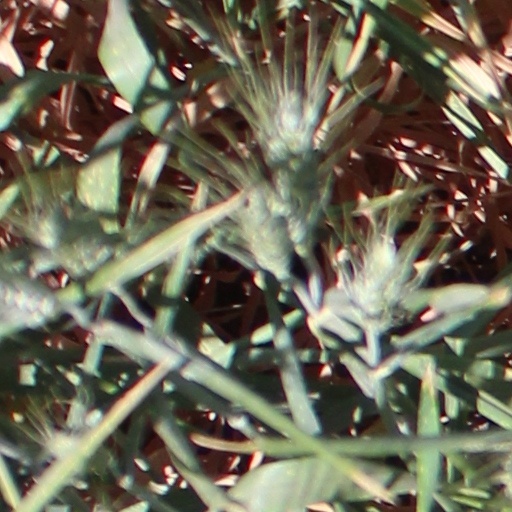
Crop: wheat